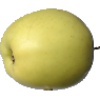
Label: Apple Golden 2